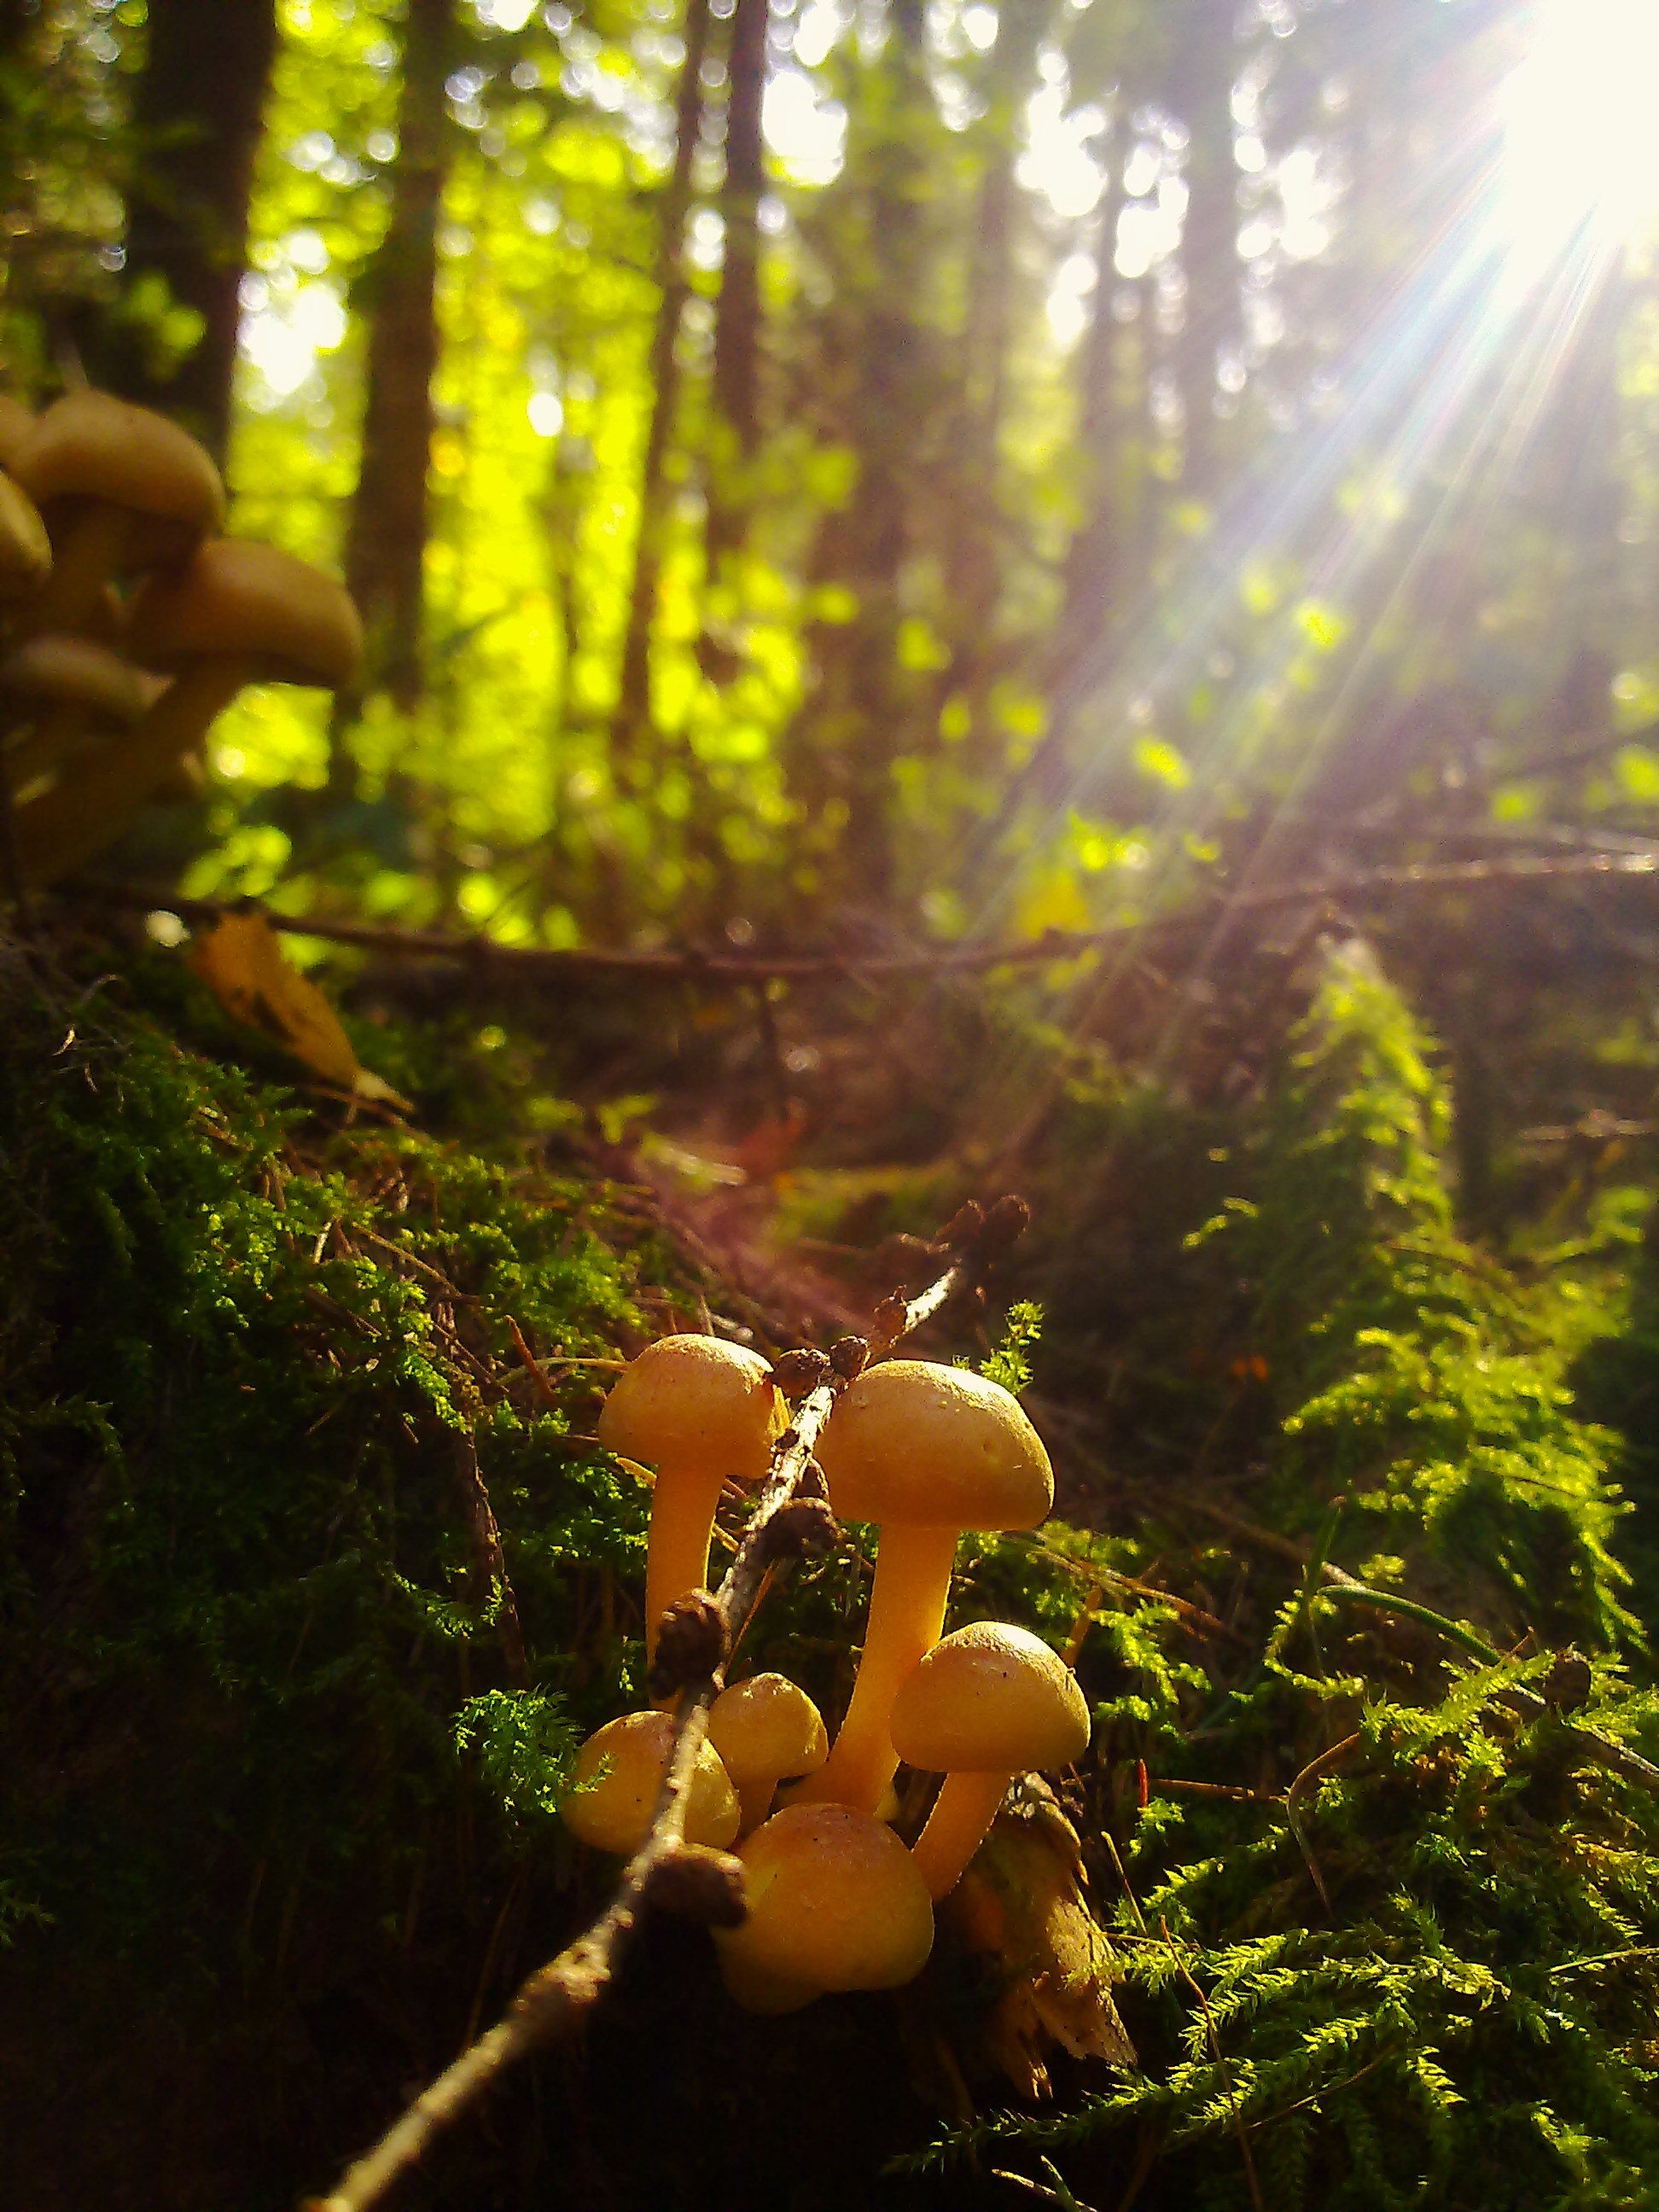
tree, nature, forest, branch, light, plant, ground, countryside, sunlight, leaf, flower, moss, wild, europe, green, jungle, shine, autumn, botany, mushroom, colorful, flora, season, forest floor, fungi, vegetation, mushrooms, rainforest, deciduous, germany, sunrays, bavaria, woodland, habitat, moos, bavarian, old growth forest, natural environment, woody plant, available light, forest ground